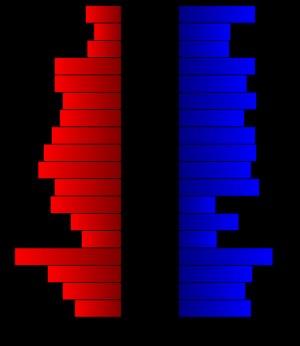
Le comté de Stonewall, en anglais : Stonewall County, est un comté situé au nord de la partie centrale de l'État du Texas aux États-Unis. Fondé le 19 novembre 1876, son siège de comté est la ville de Aspermont. Selon le recensement de 2010, sa population est de 1 490 habitants. Le comté a une superficie de 2 383 km², dont 2 373 km² en surfaces terrestres. Il est nommé en l'honneur de Thomas Jonathan Jackson, dit Stonewall, un général de l'Armée des États confédérés.